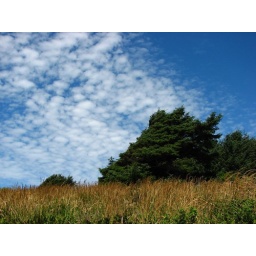
Pretty clouds against the green trees